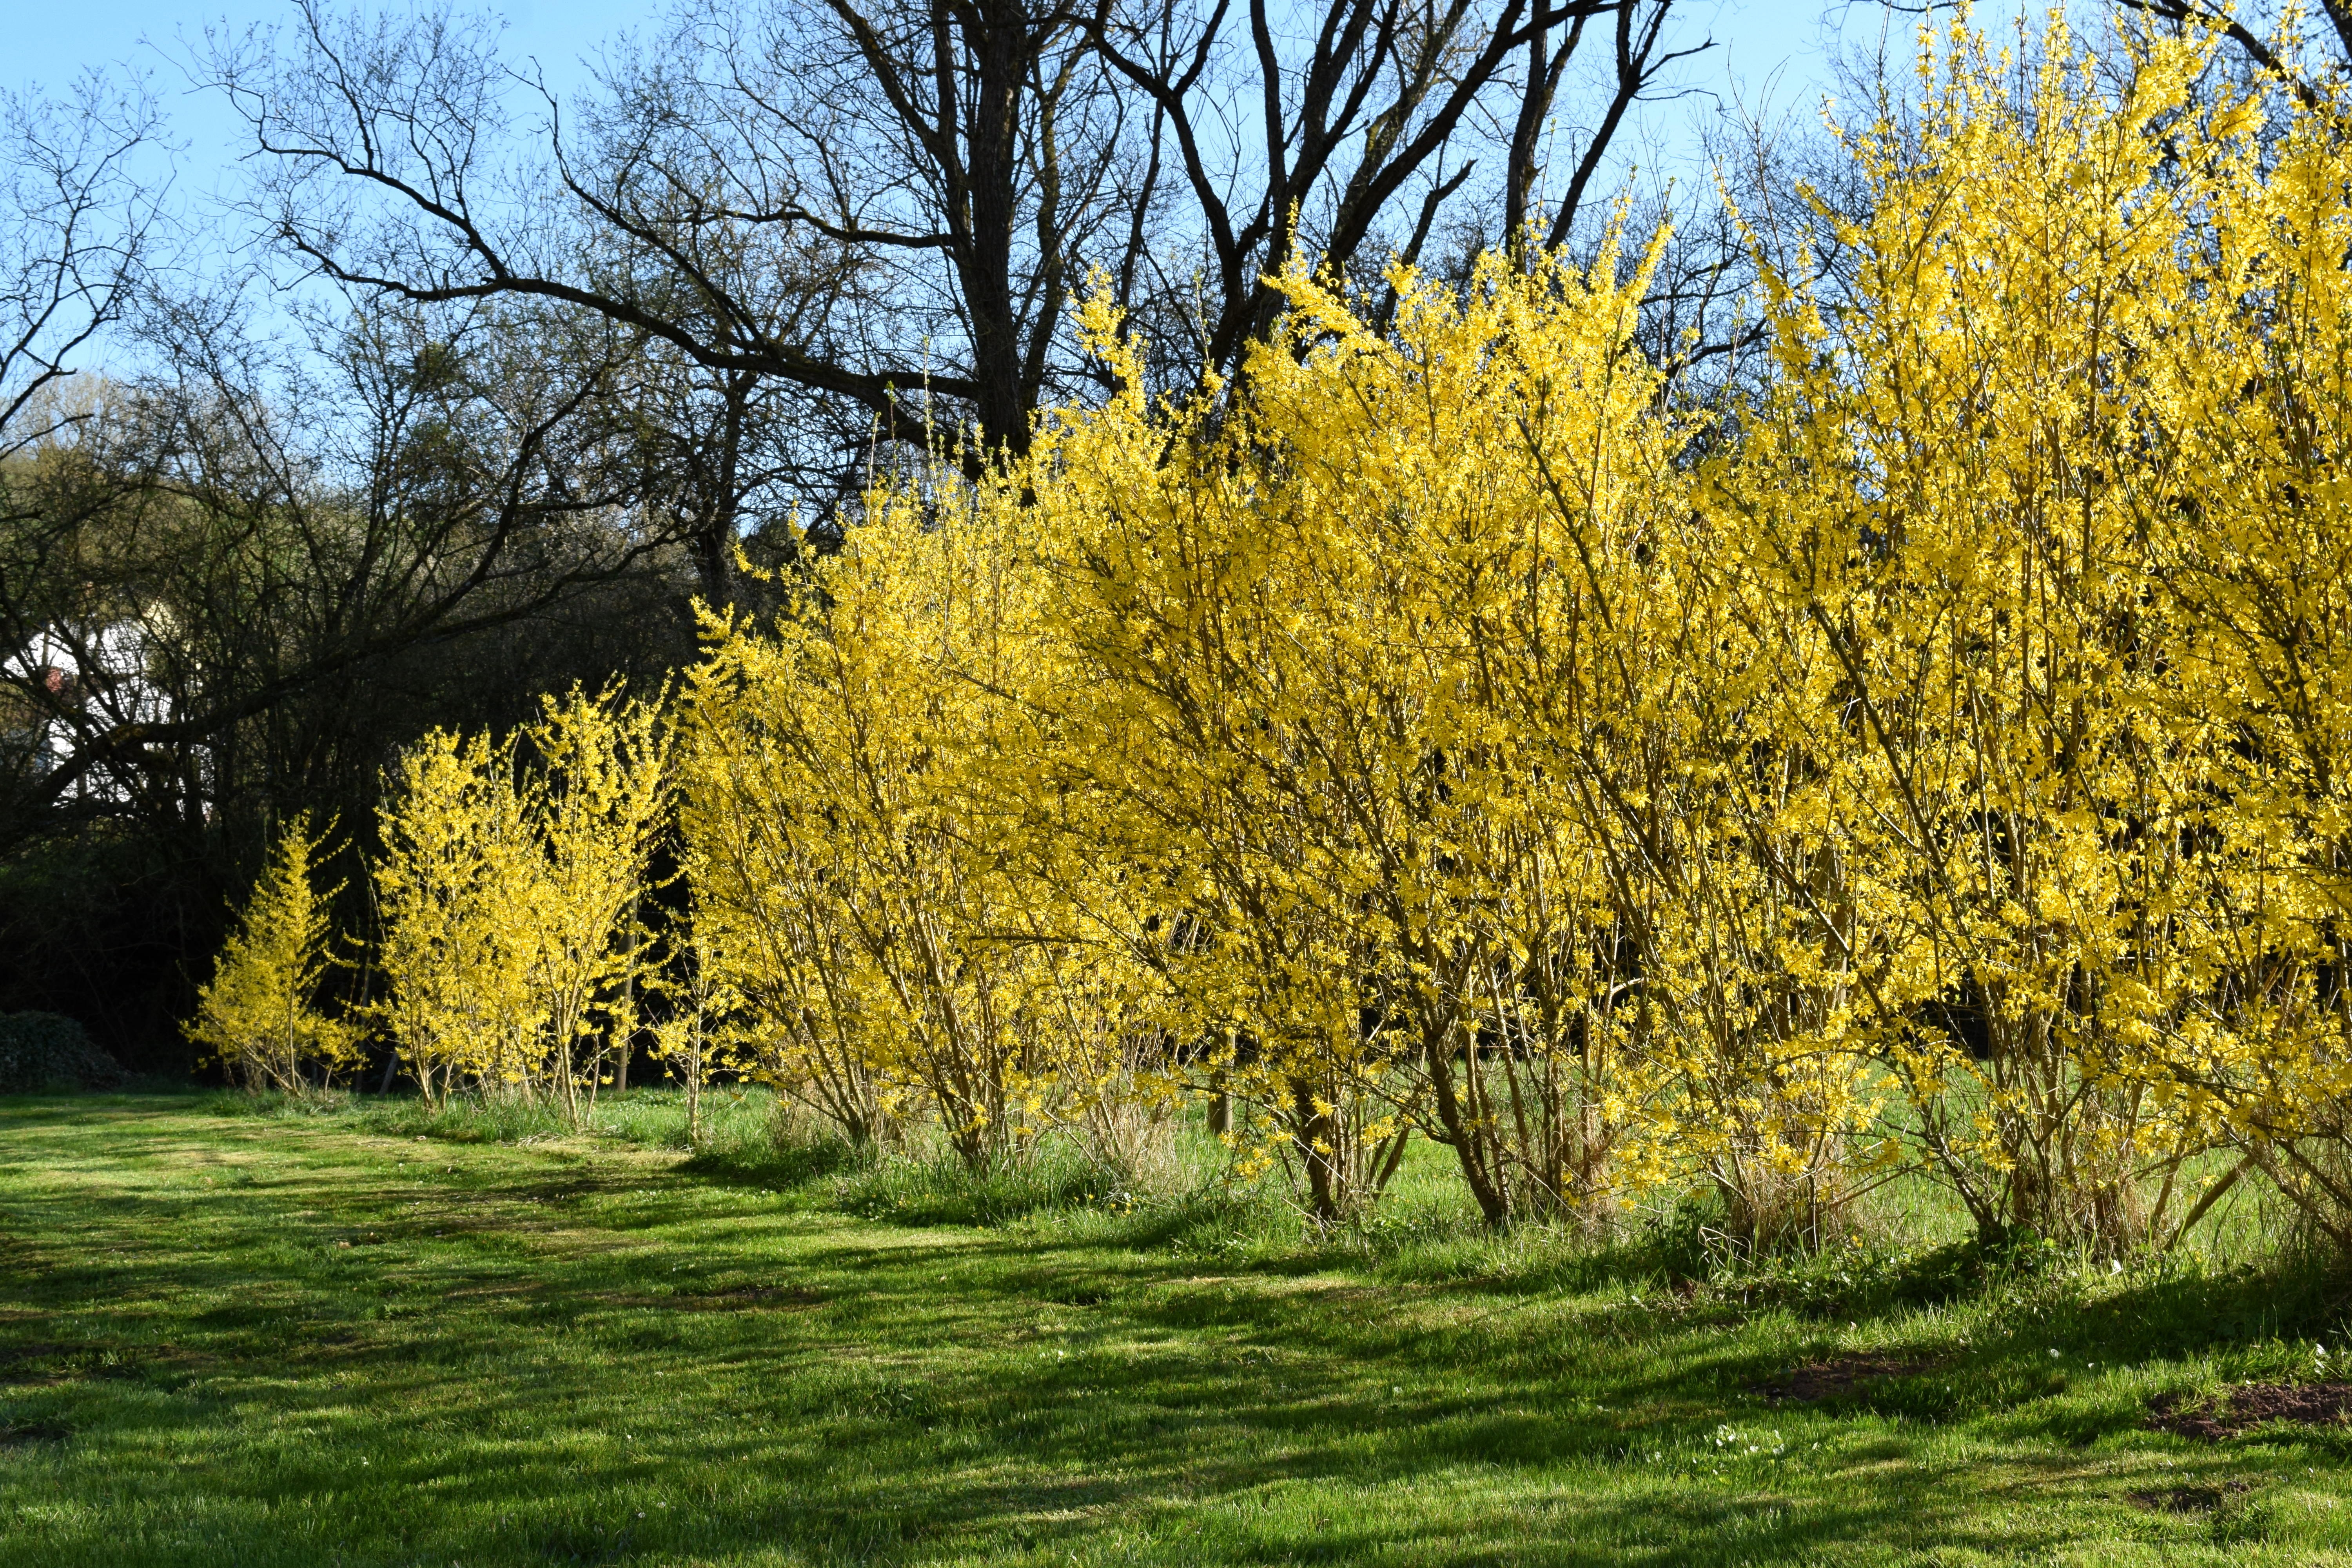
tree, nature, branch, plant, meadow, prairie, leaf, flower, autumn, park, botany, yellow, season, shrub, deciduous, grove, woodland, eifel, ecosystem, maidenhair tree, woody plant, temperate broadleaf and mixed forest